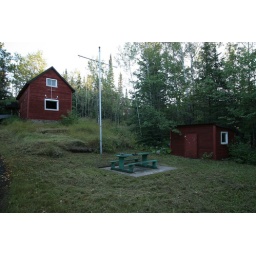
The oldest fish house in N. Minnesota